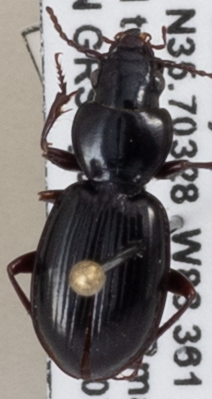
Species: Cyclotrachelus freitagi
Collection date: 2020-07-21
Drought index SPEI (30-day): -0.554
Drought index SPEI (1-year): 1.444
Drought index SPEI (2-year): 2.09